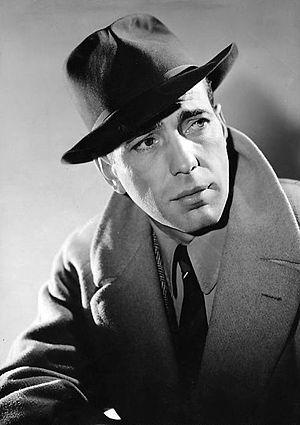
1957 est une année commune commençant un mardi.
L’AFI's 100 Years… 100 Stars est une liste de 50 acteurs et actrices de légende du cinéma américain ayant fait leurs débuts au cinéma avant 1950 ou qui sont morts avant la création de cette liste. Cette liste a été dévoilée par l'American Film Institute le 16 juin 1999 sur CBS.
Humphrey Bogart [ˈhʌmfɹi ˈboʊɡɑːɹt] est un acteur américain né le 25 décembre 1899 à New York et mort le 14 janvier 1957 à Los Angeles.